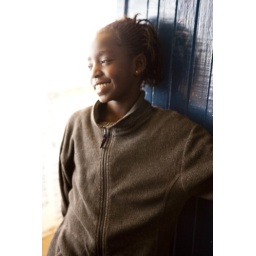
young girl in a Nairobi market